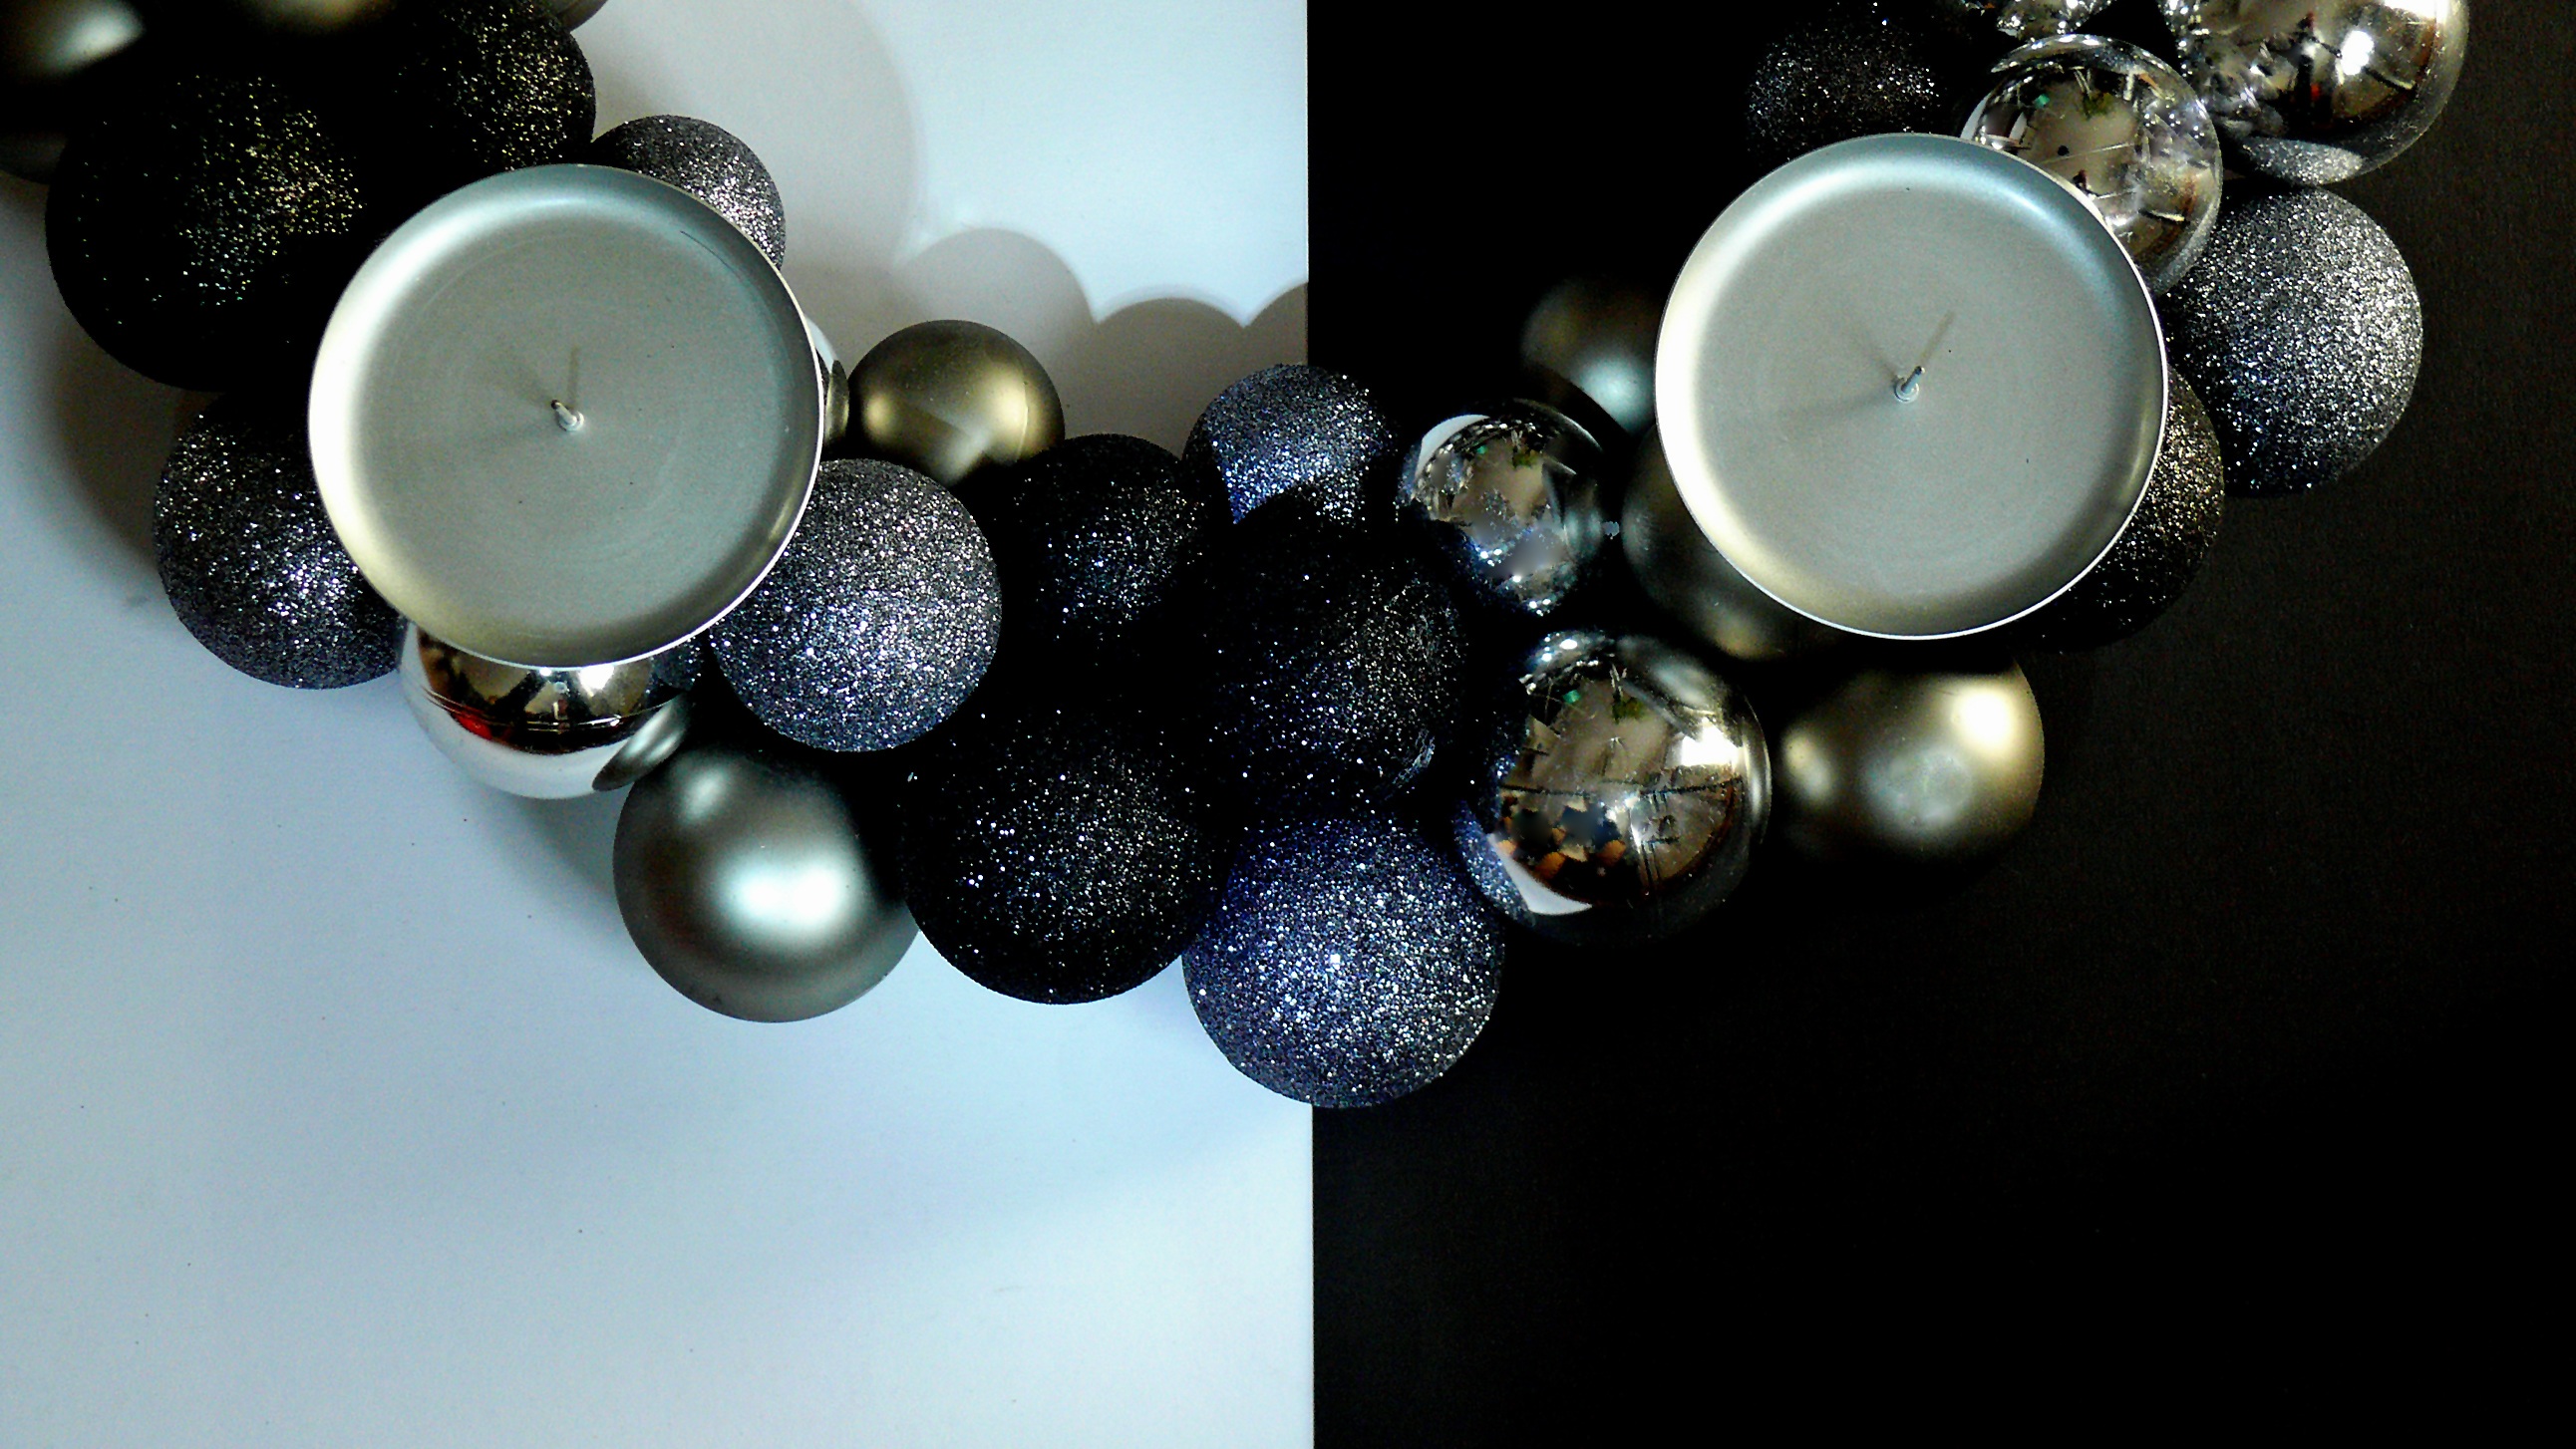
flower, glass, decoration, blue, christmas, lighting, deco, arrangement, advent, christmas decoration, christmas time, jewellery, earrings, decorated, december, festive decorations, advent wreath, christmas jewelry, advent arrangement, first advent, christmas balls, macro photography, fashion accessory